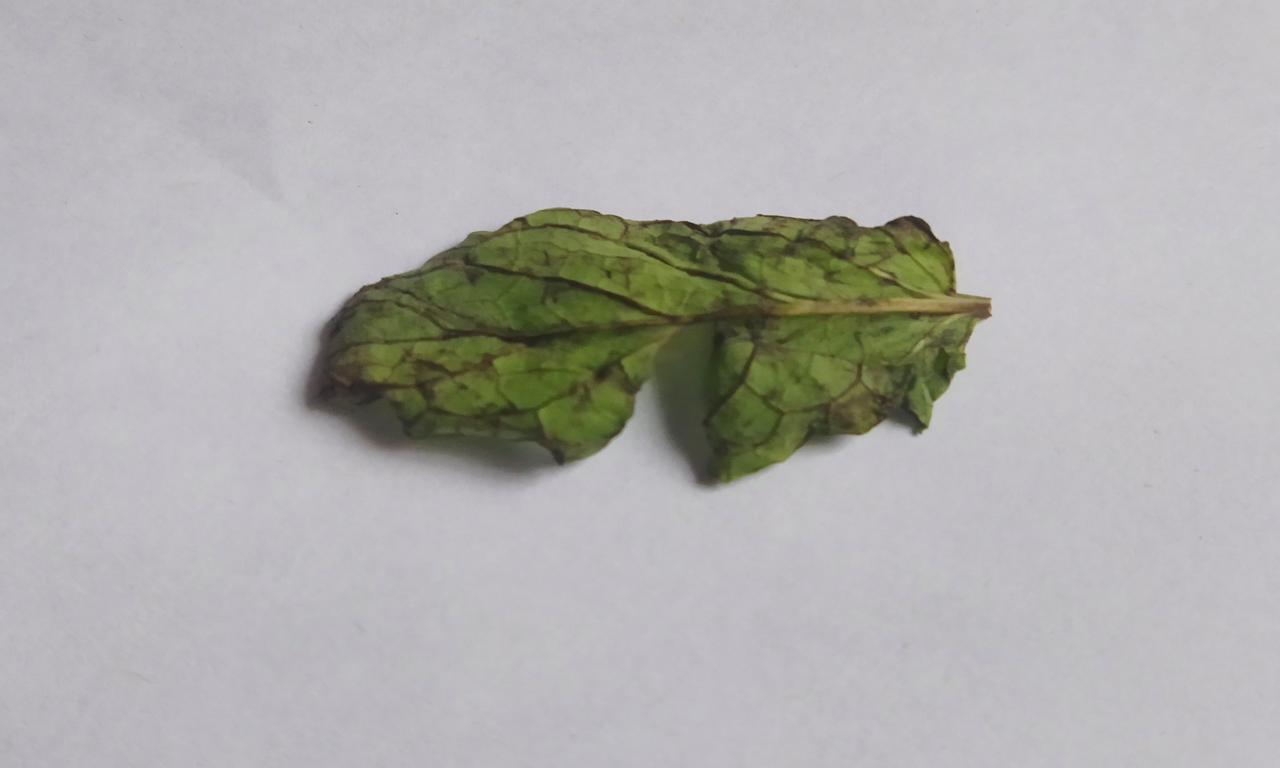
Label: Spoiled